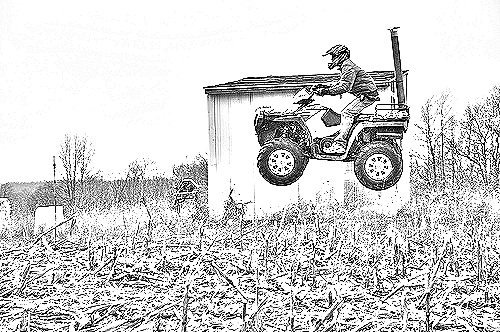
Portrait style: Sketch Portrait